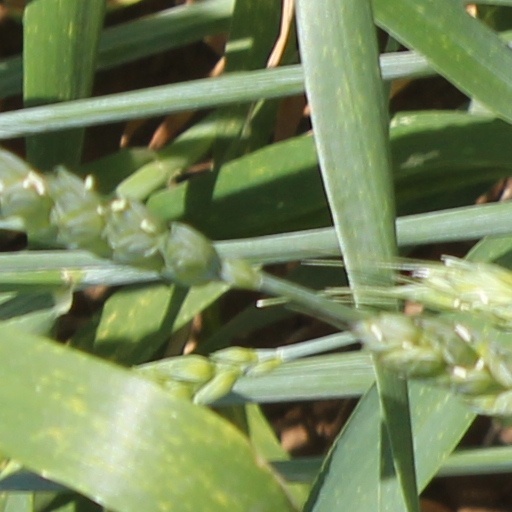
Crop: wheat